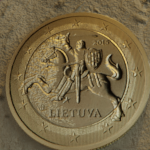
Coin value: 1euro
Country: lt
Edition: standard